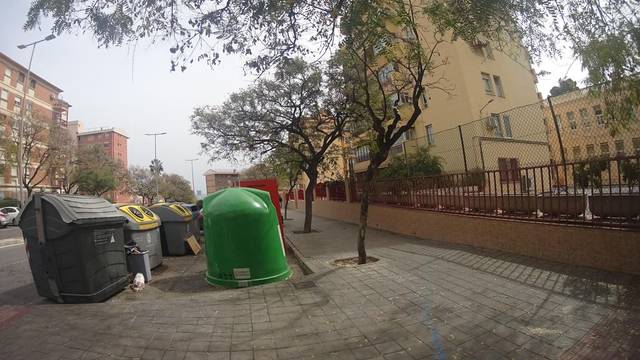
Region: Spain
Coordinates: 38.355, -0.4755